Beroe ovata

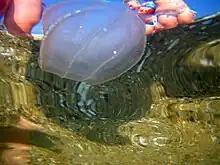
In shallow water in the Black Sea

"Beroe ovata" is a predator, opening its mouth wide and sucking in prey, sometimes as big or bigger than itself. The mouth is then closed and the prey digested in the gastric cavity. Its prey consists mostly of other comb jellies, mainly sea gooseberries such as "Hormiphora plumosa" and "Pleurobrachia pileus". Under optimal conditions, "Beroe ovata" can eat as much as four times its body weight each day and has a maximum daily growth rate of 0.37 to 0.66.